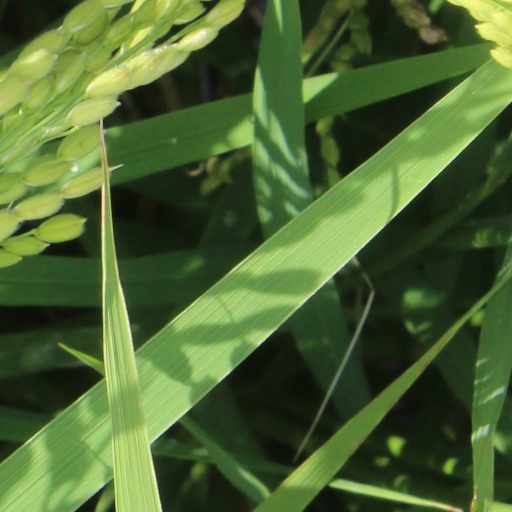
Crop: rice